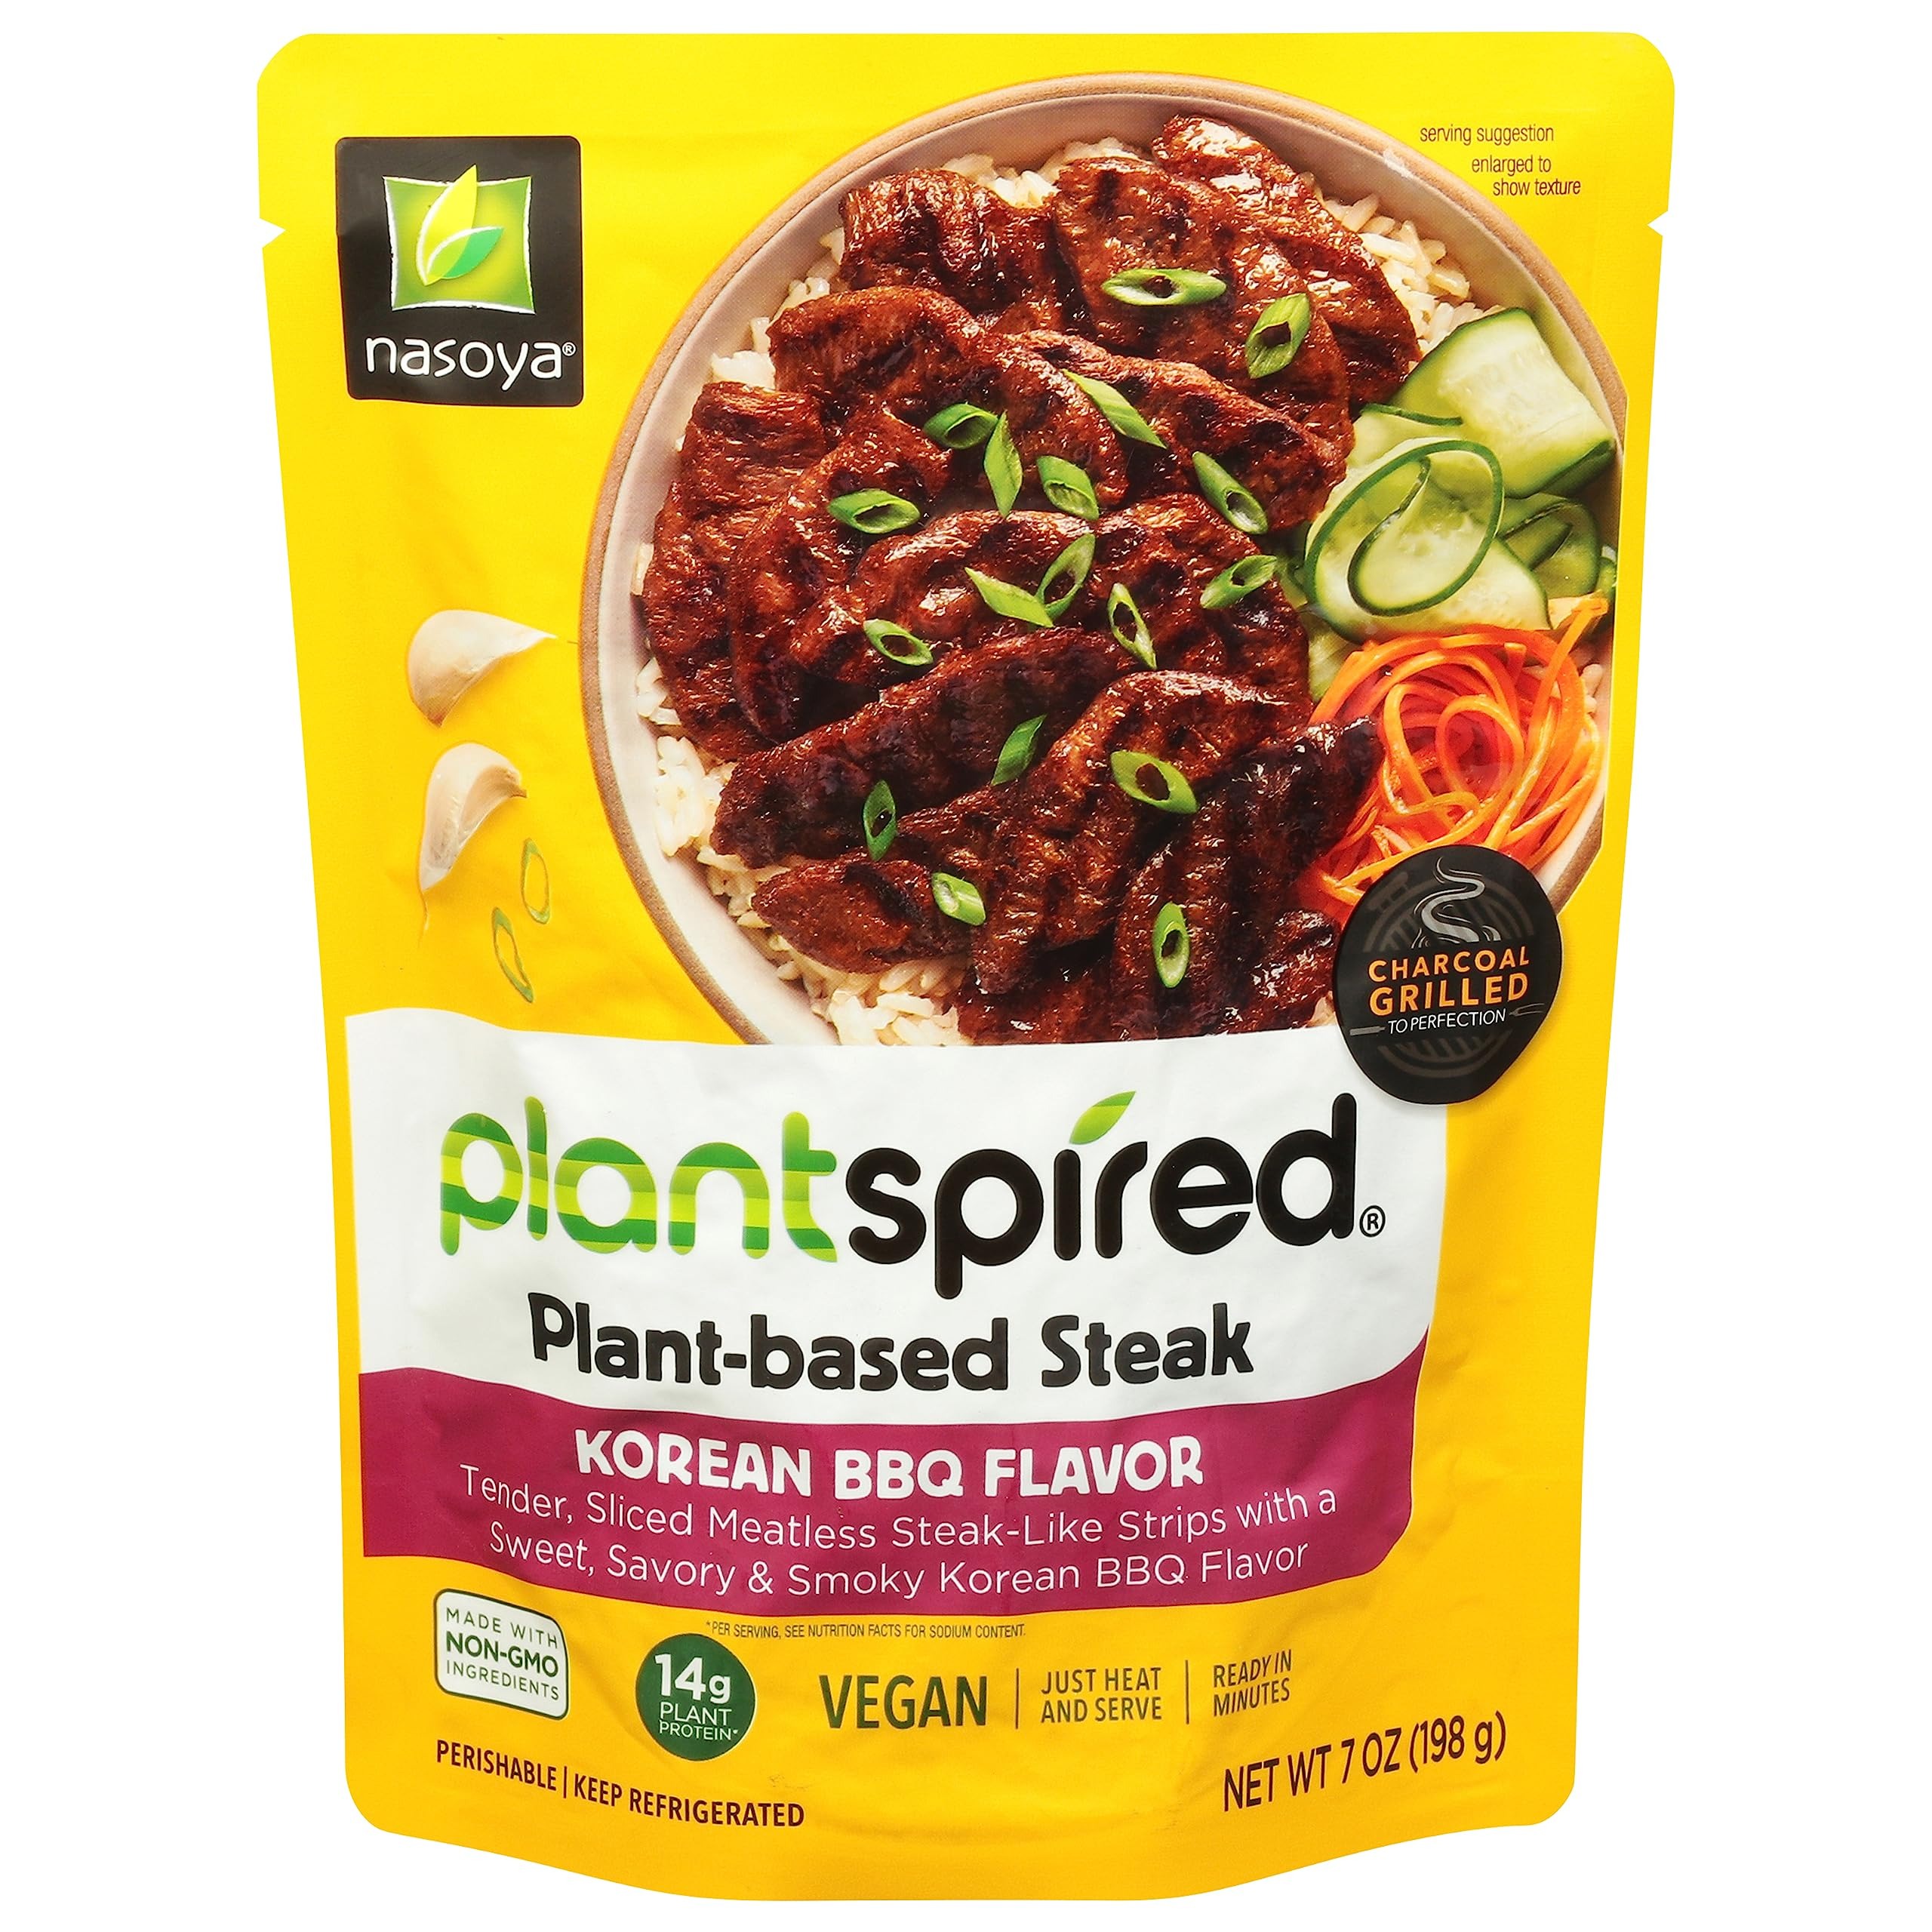
Item Name: Nasoya, Plant Korean BBQ Steak, 7 Ounce
Bullet Point 1: Vegan
Bullet Point 2: Plant-Based
Product Description: Tender, sliced meatless steak-like strips with a sweet, savory & smoky Korean BBQ flavor. 14 g plant protein (Per serving, see nutrition facts for sodium content). Vegan. Made with Non-GMO ingredients. Charcoal grilled to perfection. Just heat and serve. Ready in minutes. Discover the taste of plant-based, sweet & savory, Korean BBQ flavor. We all know we should eat less meat, but no plant-based option was tasty or simple enough - until today. We're setting a new standard with our premium Plantspired Steak that plays by the rules but tastes like breaks every one. Made with only 4 core ingredients (The 4 core ingredients include water, sauce, textured soy protein and oil. All other ingredients listed are sub ingredients within each ingredient source), our plant-based steak is perfectly sliced and seasoned with authentic sweet and savory Korean BBQ flavor and is ready-to-enjoy with all your favorite meals. Delicately char-grilled for that fresh-off-the-grill flavor and tenderness you have to taste to believe. Scan for recipes. Facebook. Instagram. TikTok. Pinterest. YouTube. If everyone in the US went meatless for just one day, we would save: 100 Billion Gallons of Water (Source: The breathtaking effects of cutting back on meat Huffington Post, November 2011; The environmental impacts of going vegetarian for just one day Vegnews, July 2017). 70 Million Gallons of Gas (Source: The breathtaking effects of cutting back on meat Huffington Post, November 2011; The environmental impacts of going vegetarian for just one day Vegnews, July 2017). Product of Republic of Korea.
Value: 7.0
Unit: Ounce

Price: 6.785